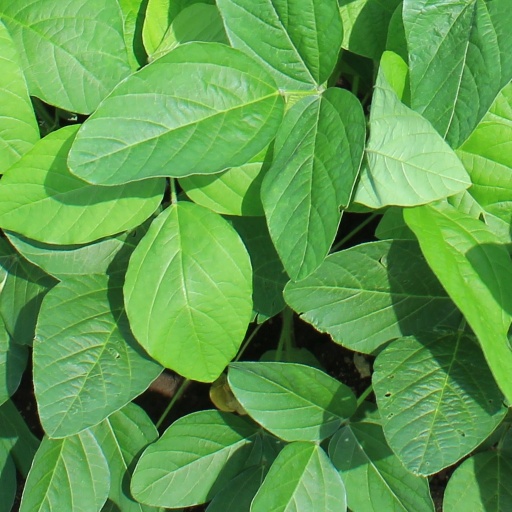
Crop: soybean